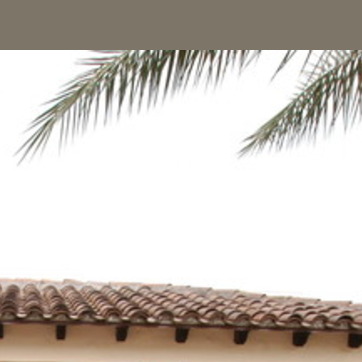
Material: sky